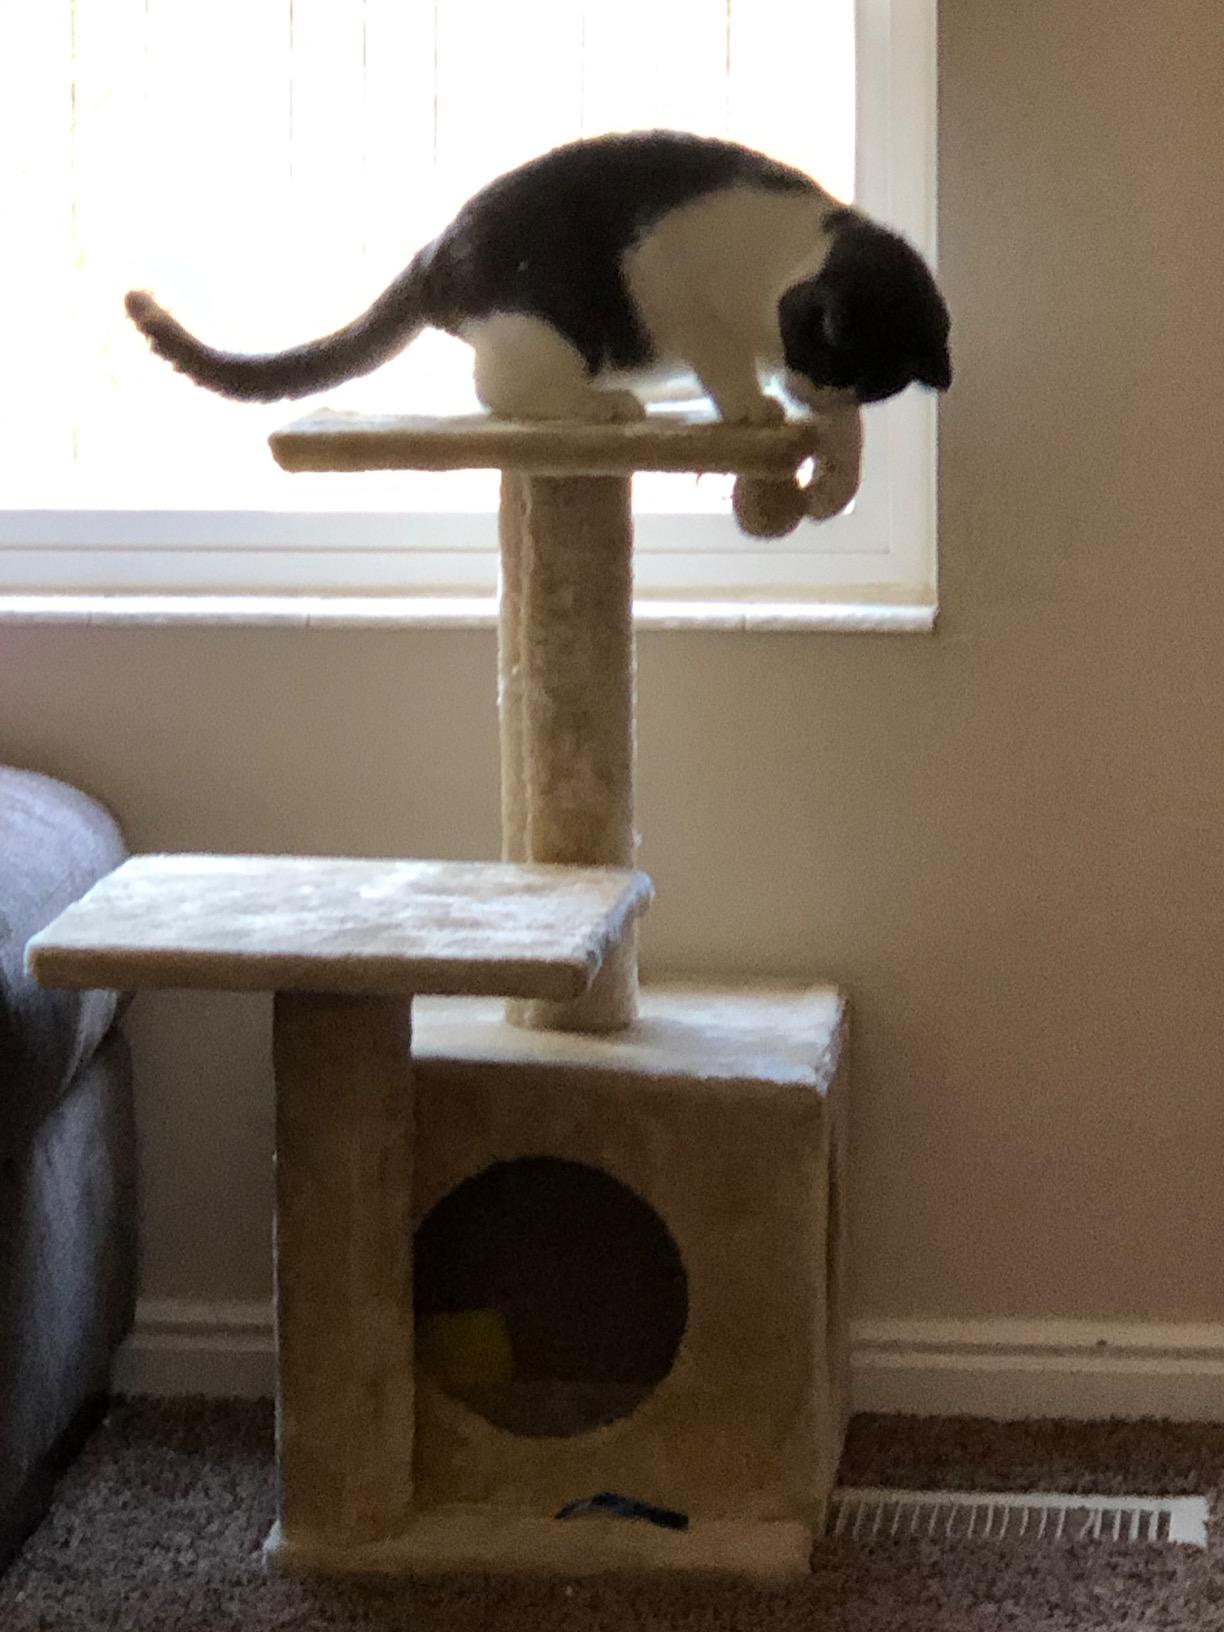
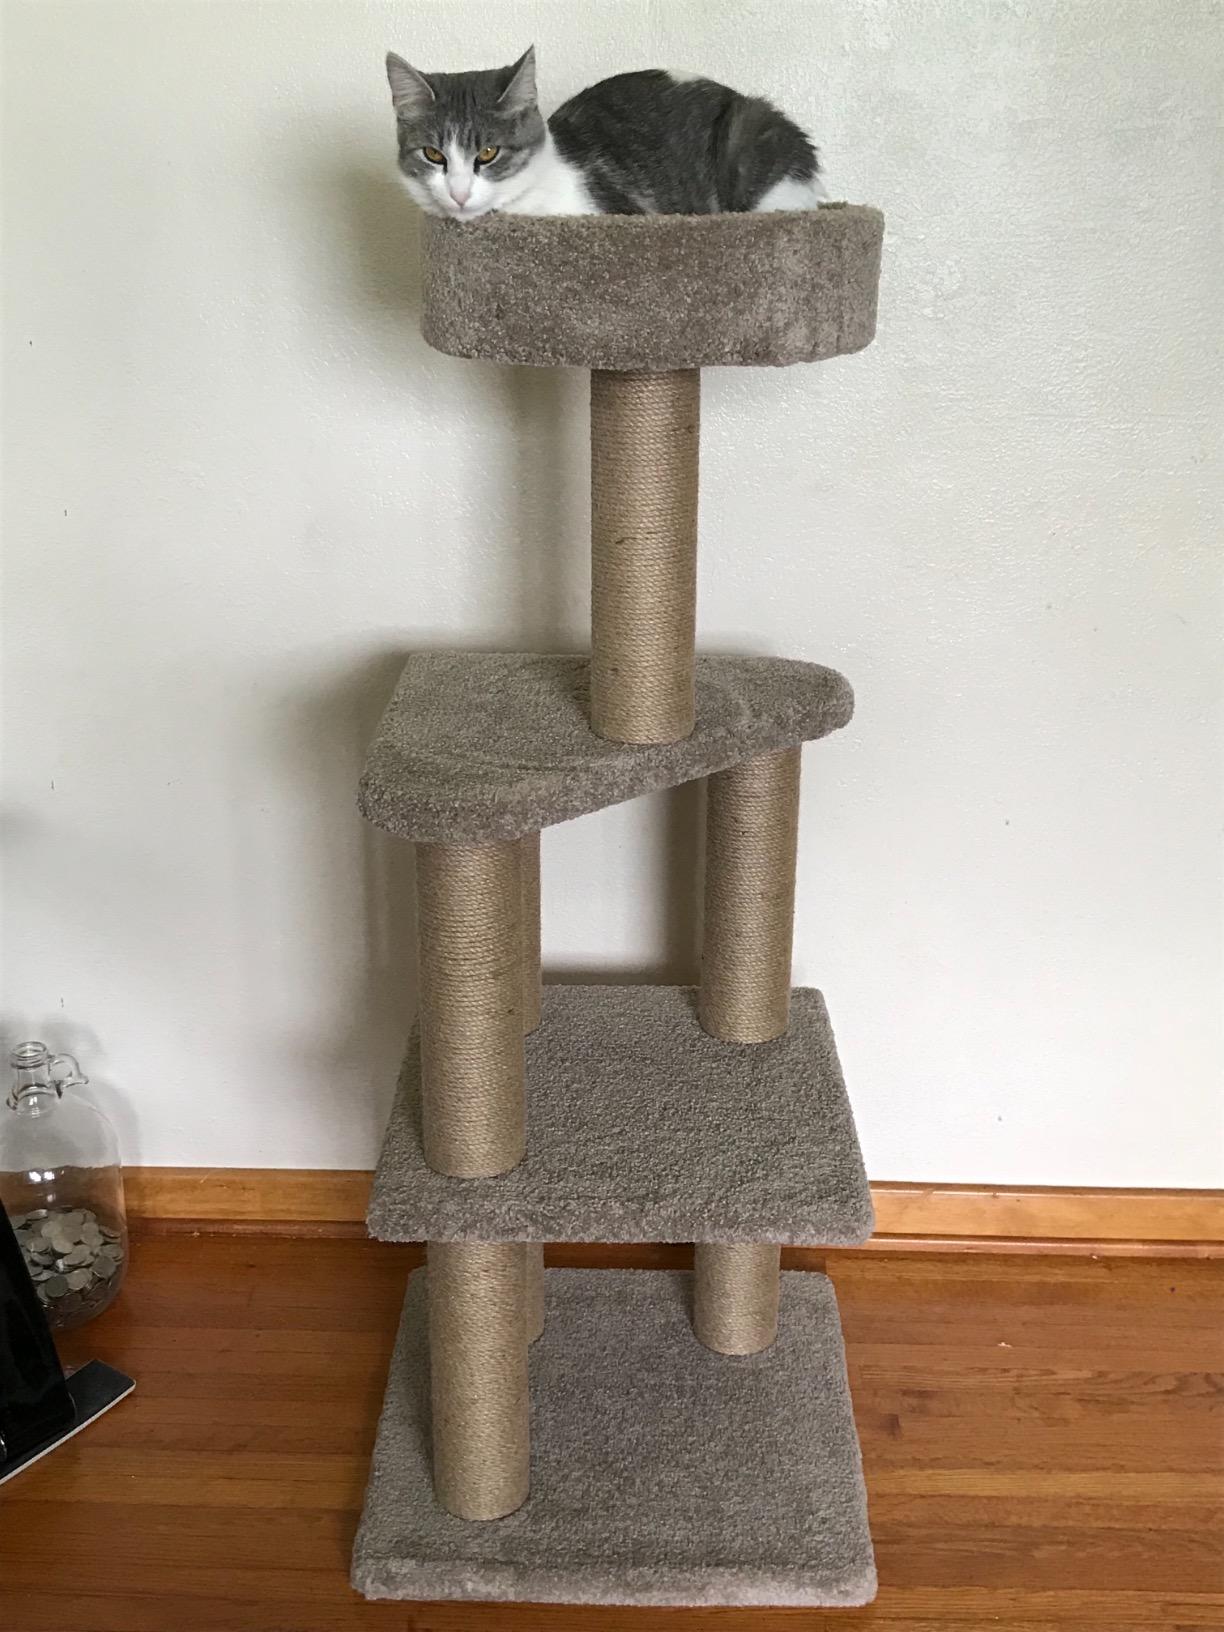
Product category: items_cat tree
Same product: no